Ribbit (film)

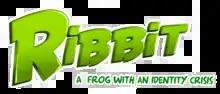
Film poster

Ribbit is a 2014 Malaysian animated comedy film produced by KRU Studios and Crest Animation Studios Western Pictures. It is directed by Chuck Powers from a screenplay by Powers and Hamir Afizi and features the voices of Sean Astin, Russell Peters, Tim Curry, and Cherami Leigh.